Bengali Muslims

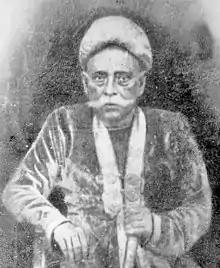
Hason Raja was a mystic Muslim poet whose songs are widely popular in the region

Zainul Abedin, who's better known as Shilpacharya (Master of Art) was a prominent painter. His famine sketches of the 1940s are his most remarkable works of all time.